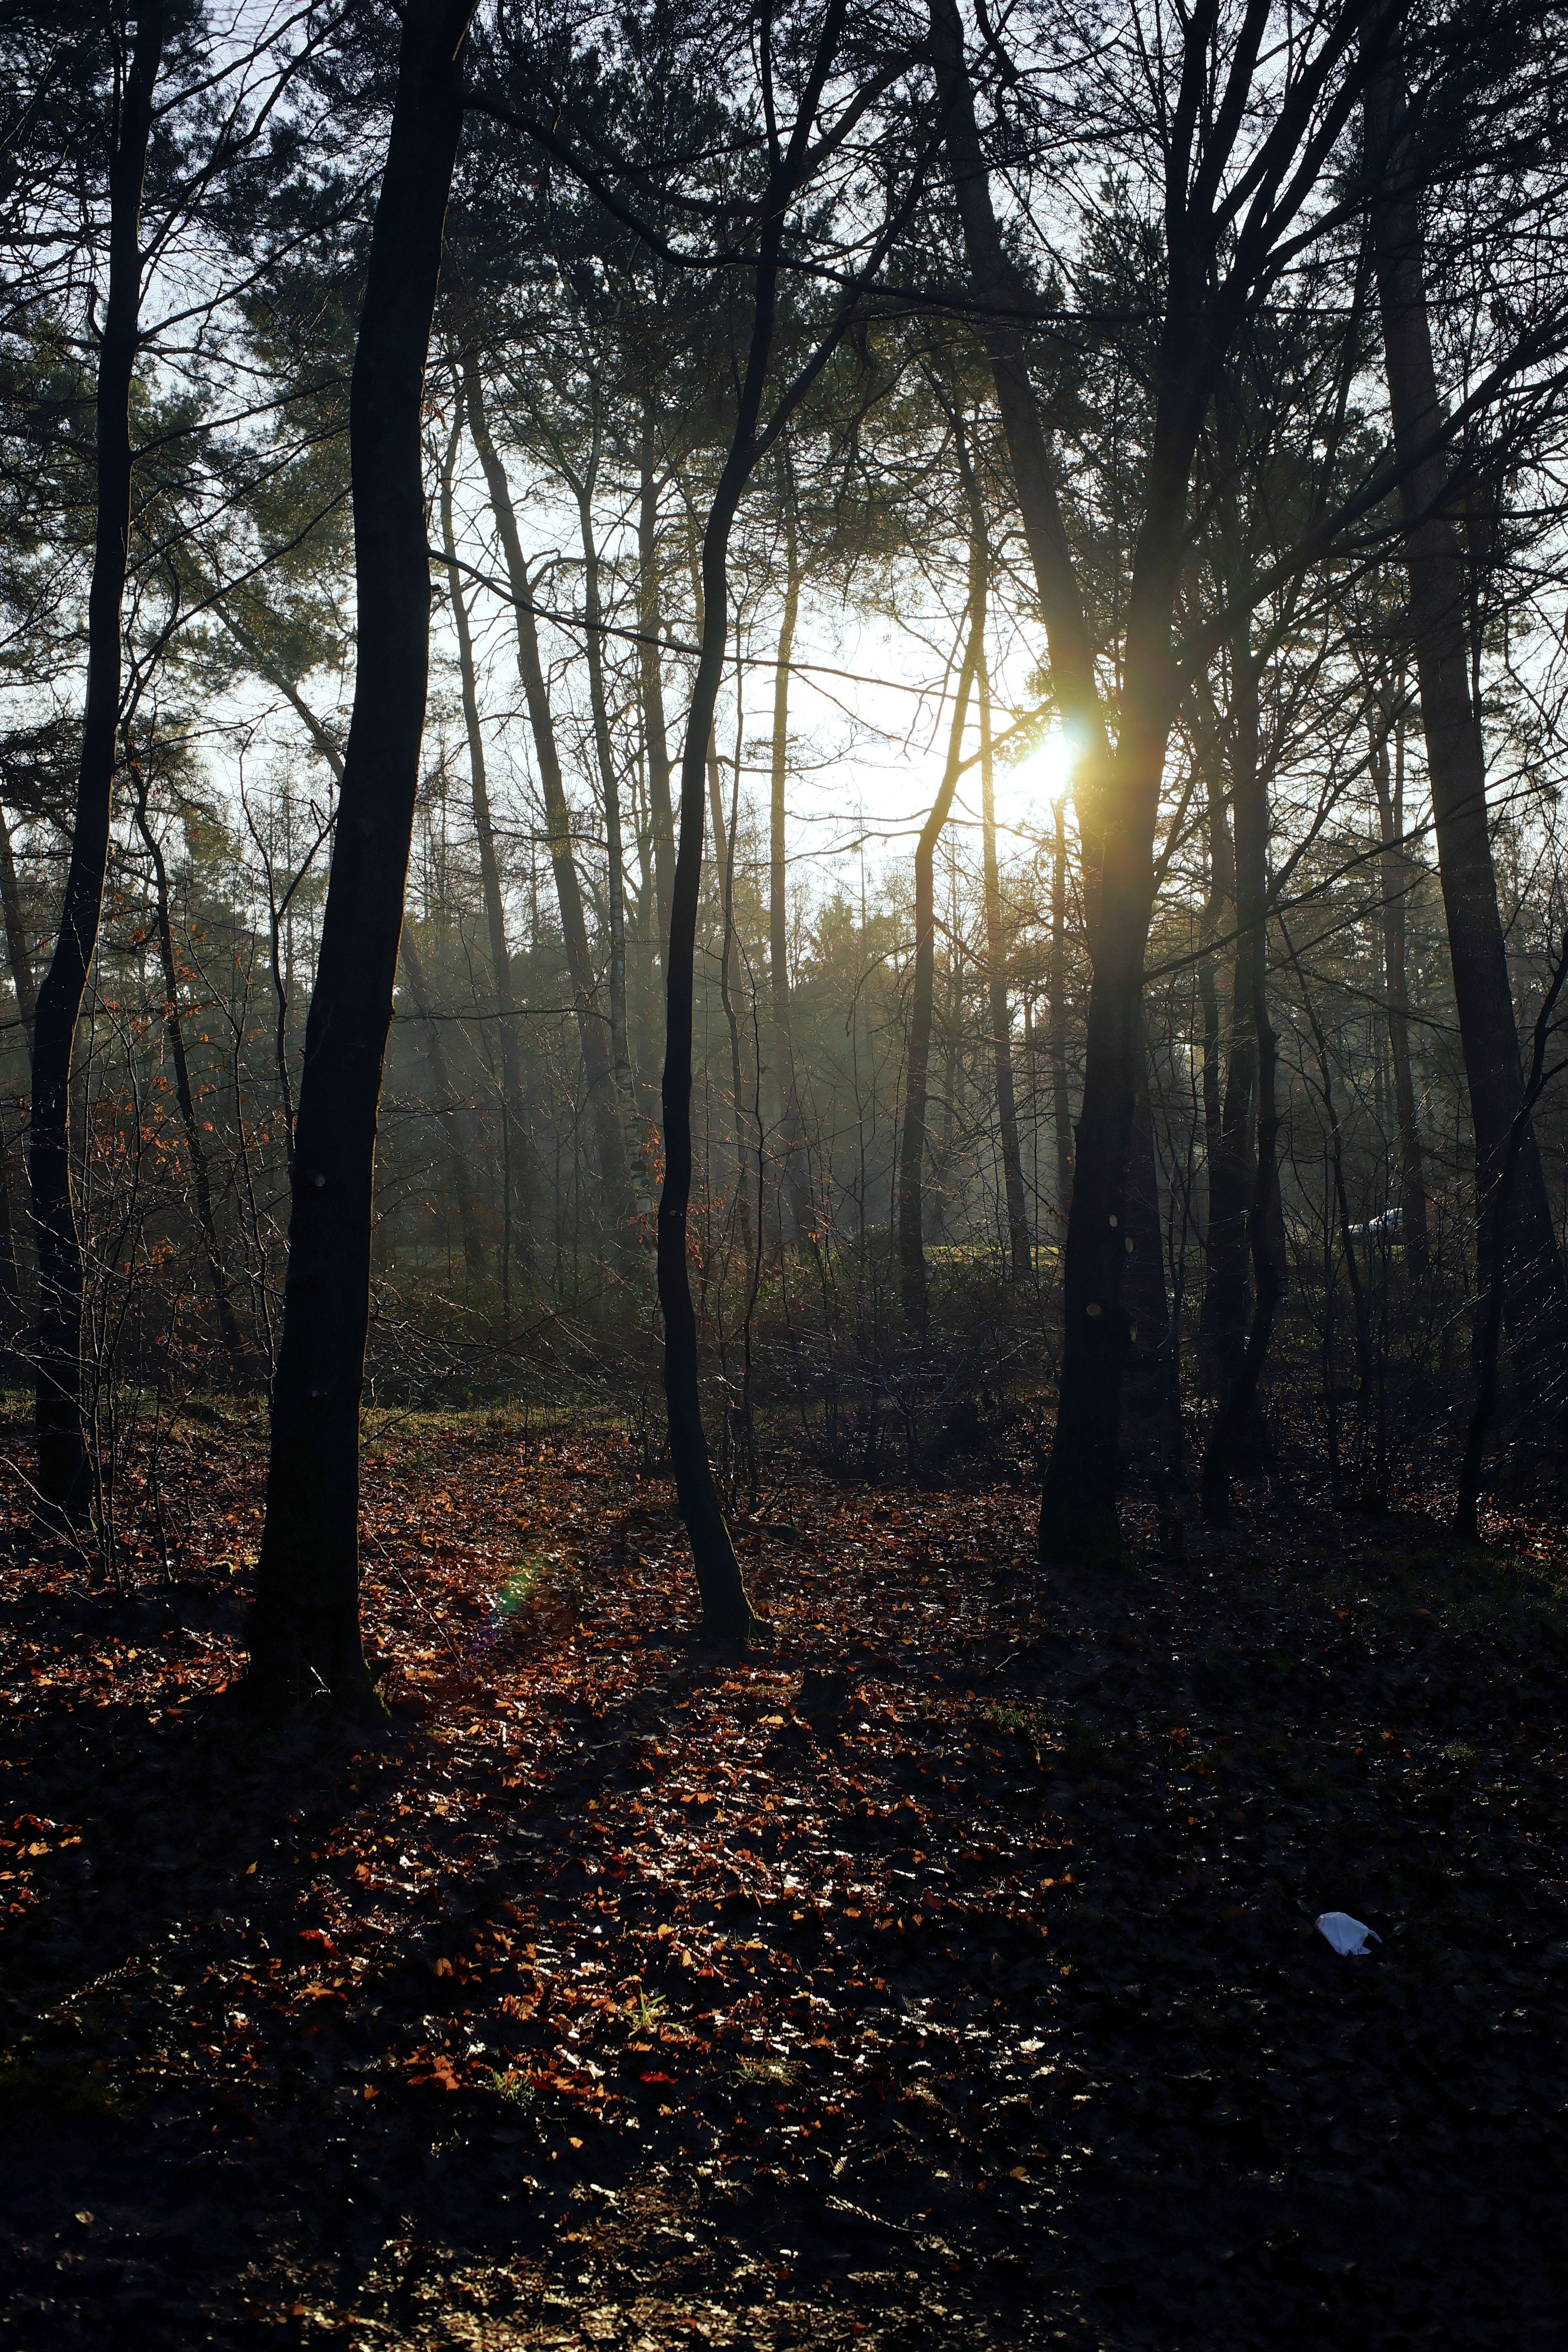
landscape, tree, nature, forest, wilderness, branch, winter, light, plant, sky, sunlight, morning, leaf, autumn, darkness, season, trees, aesthetic, forests, conifers, woodland, habitat, mood, ecosystem, winter sun, january, back light, incidence of light, natural environment, atmospheric phenomenon, woody plant